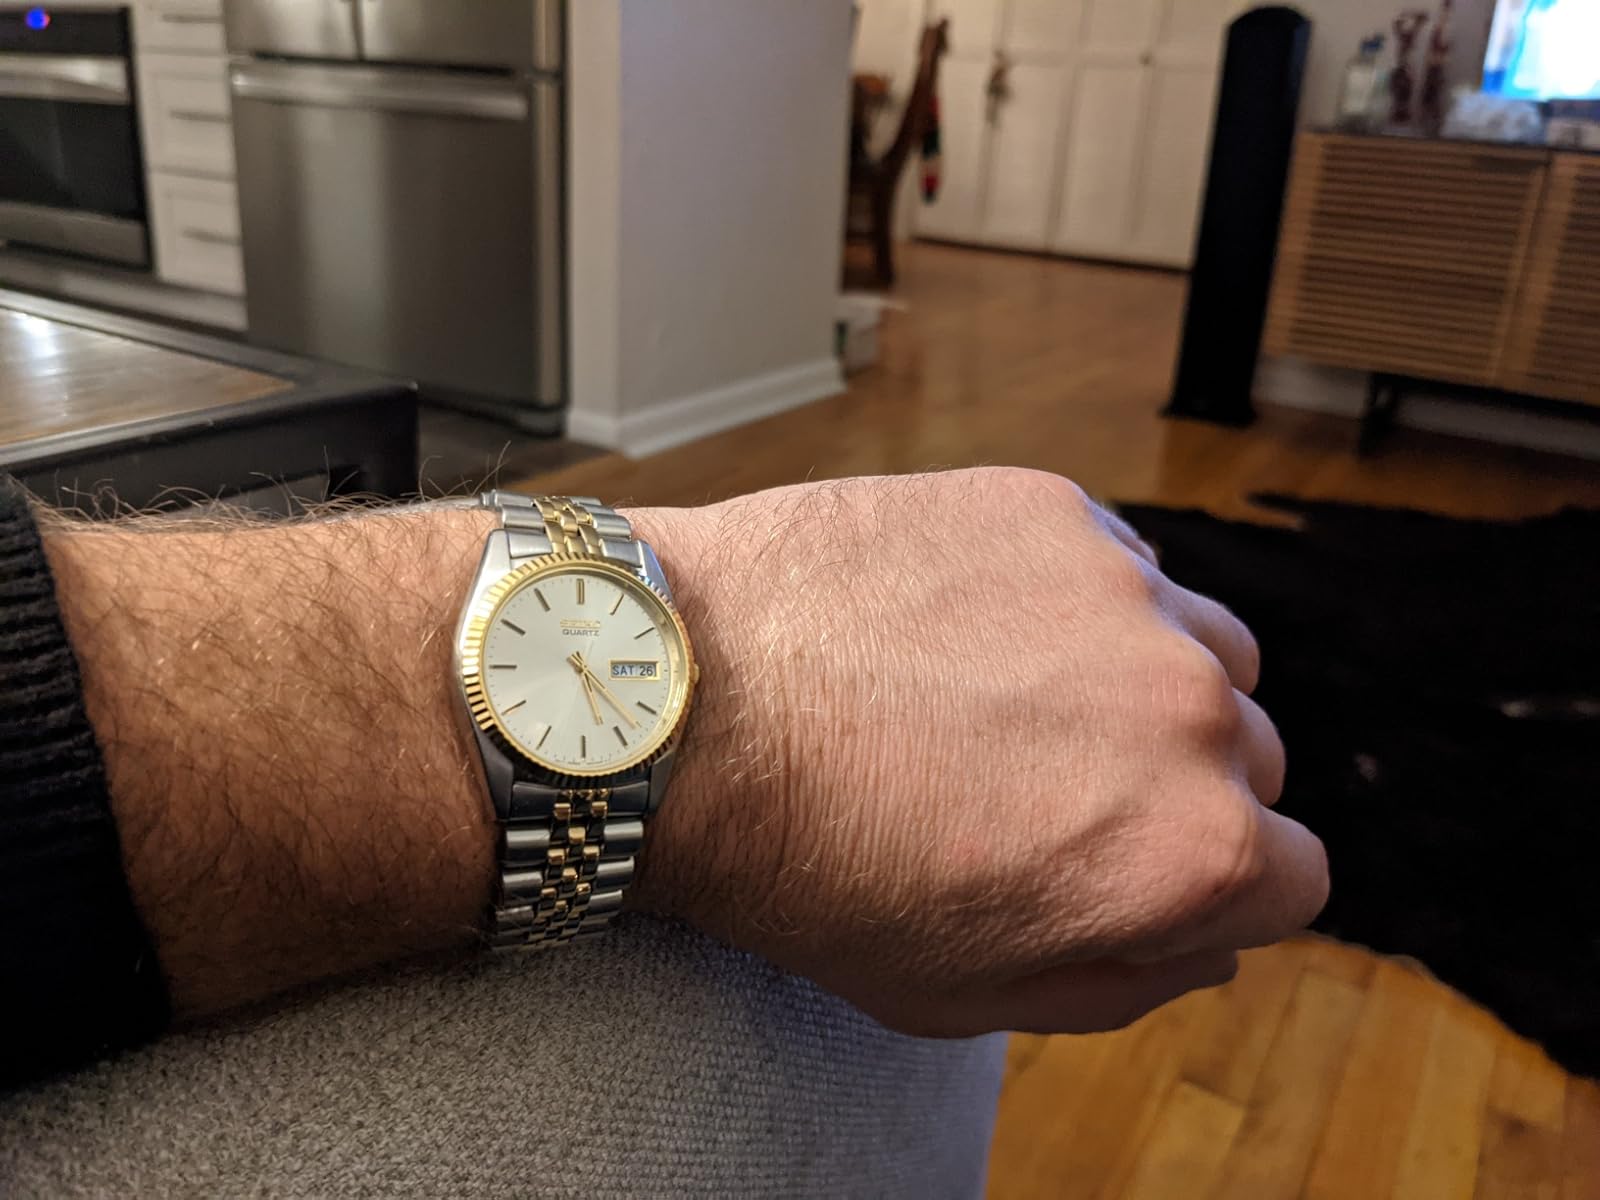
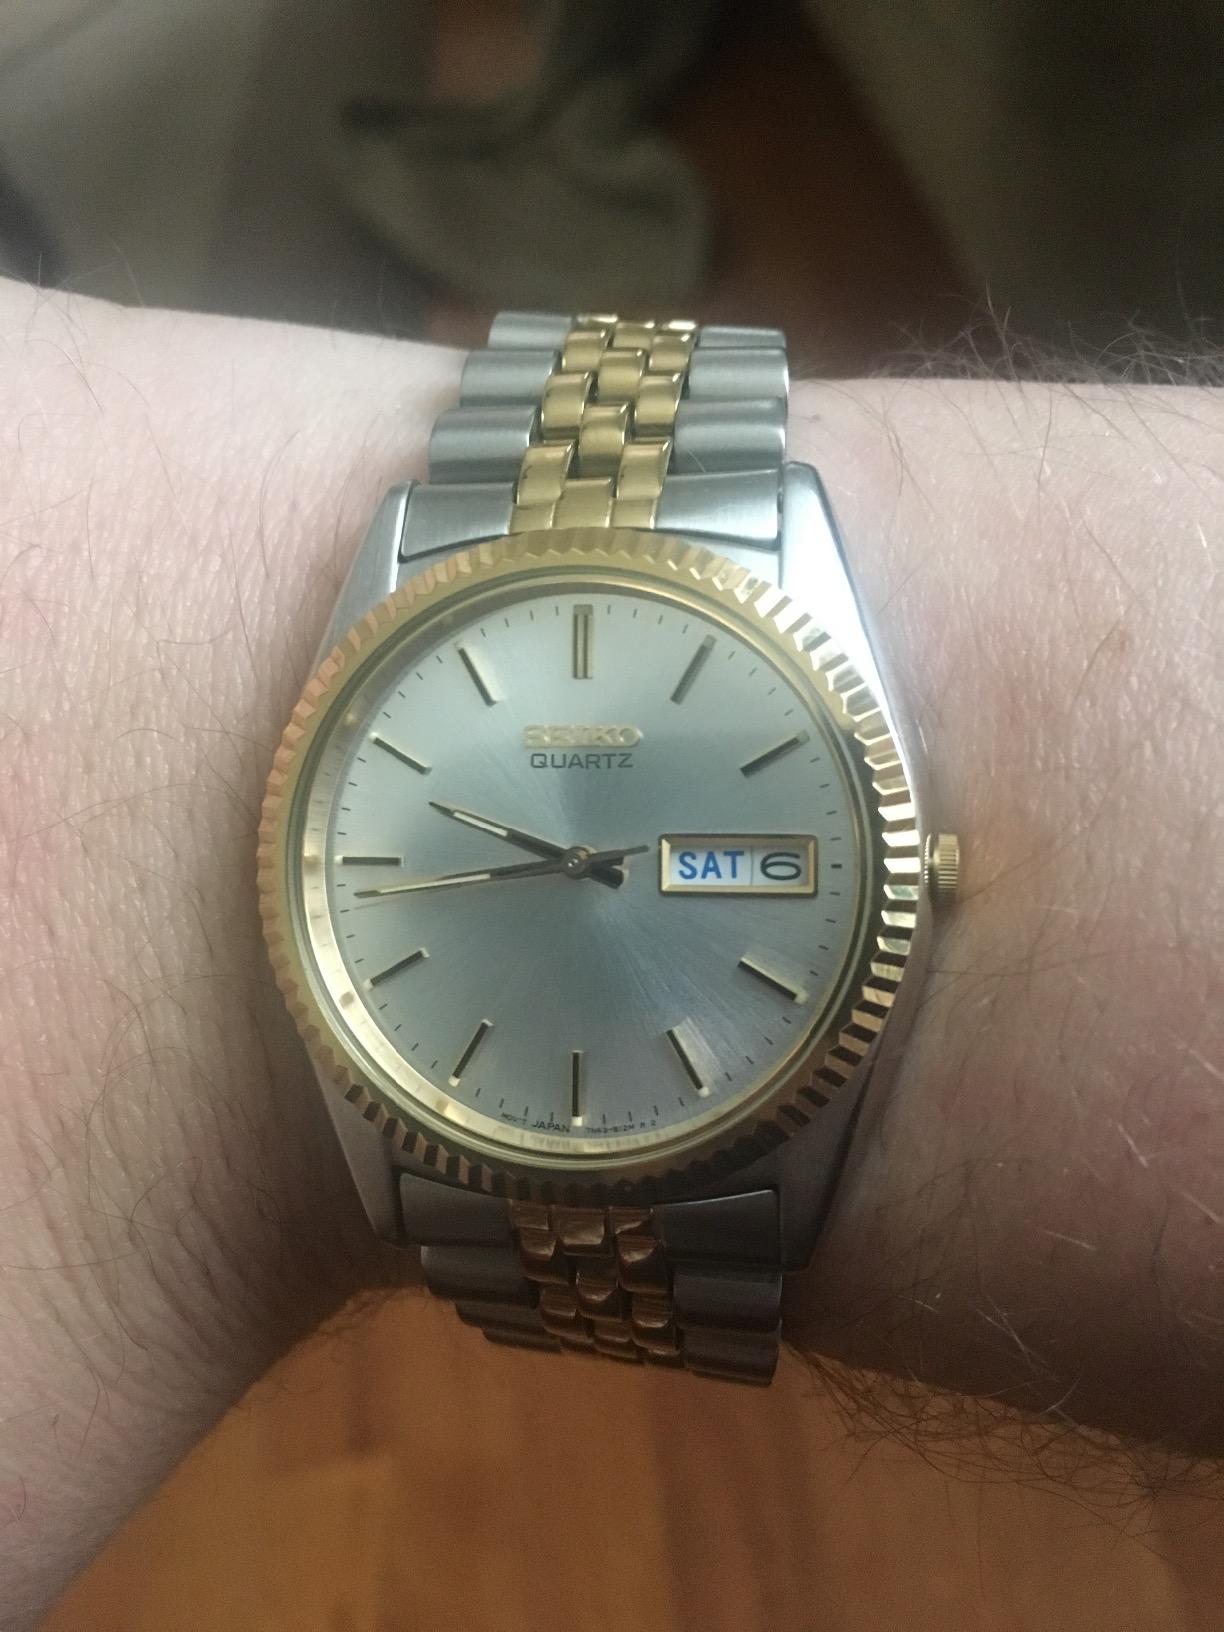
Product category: accessories_watch
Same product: yes